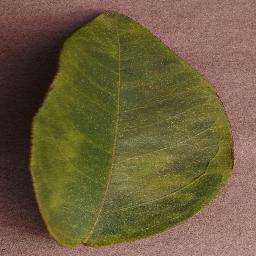
Label: Orange___Haunglongbing_(Citrus_greening)